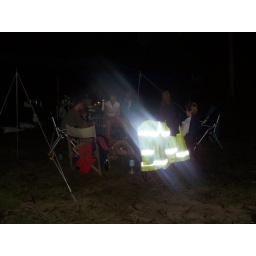
After a full day of rain, the clouds clear for a beautiful starry night around the campfire....bliss